Sauropoda

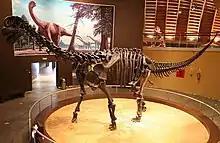
Modern reconstructed "Camarasaurus" skeleton

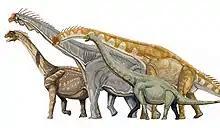
Several macronarian sauropods; from left to right, "Camarasaurus", "Brachiosaurus", "Giraffatitan", and "Euhelopus".

The first sauropod fossil to be scientifically described was a single tooth known by the non-Linnaean descriptor "Rutellum implicatum". This fossil was described by Edward Lhuyd in 1699, but was not recognized as a giant prehistoric reptile at the time. Dinosaurs would not be recognized as a group until over a century later.